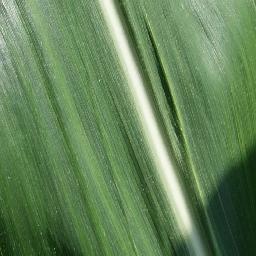
Label: Corn___healthy